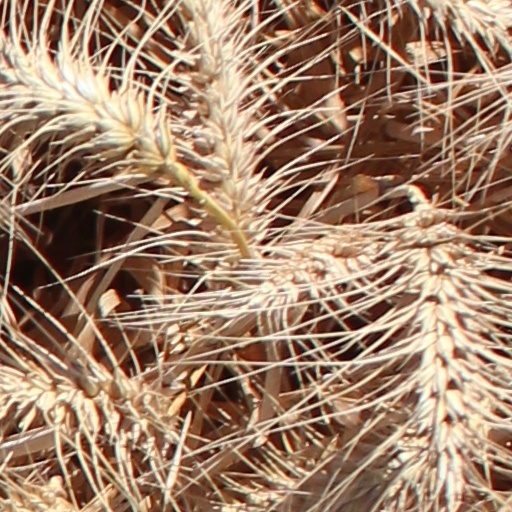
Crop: wheat